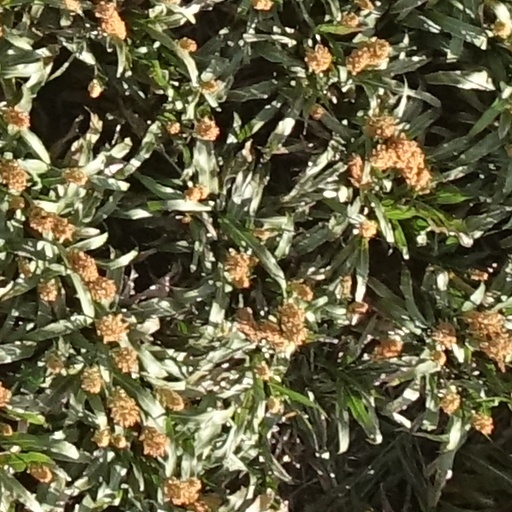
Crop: sorghum